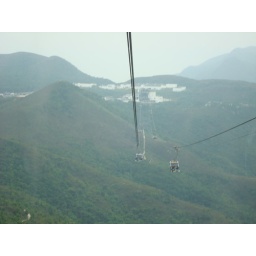
the longest sky lift in the universe carries me away from the mountain Buddha.